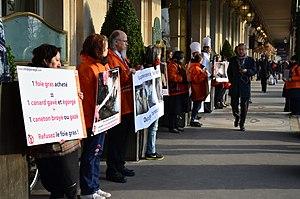
Le jeudi 12 décembre, des militants de L214 Ethique et animaux ont manifesté devant l'hôtel Meurice pour sensibiliser à la souffrance animale engendrée par la production de foie gras, et interpeller le chef du Meurice, Alain Ducasse, sur cette question.